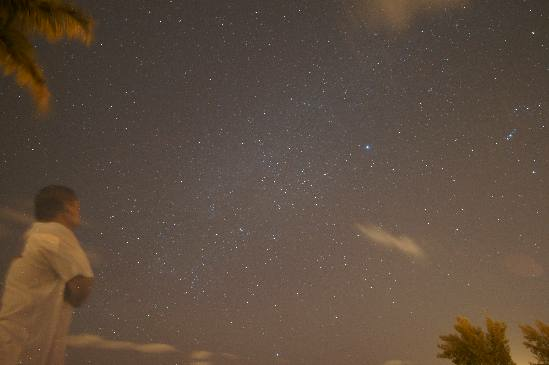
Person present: Yes